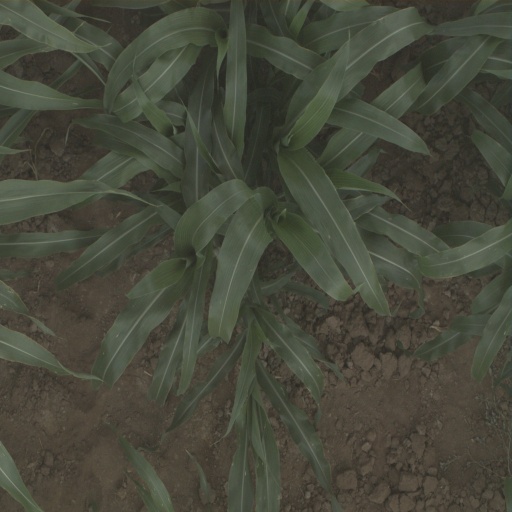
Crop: sorghum